1966 Kansas City Chiefs season

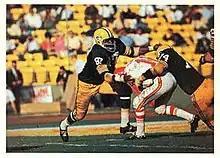
The Chiefs and the Packers in the first AFL–NFL Championship Game (Super Bowl I)

The first AFL-NFL World Championship Game, later known as Super Bowl I, was played at the Los Angeles Memorial Coliseum on January 15, 1967. The Chiefs faced the Green Bay Packers of the NFL, who finished their regular season at 12–2 and won the NFL championship game, their second consecutive and fourth in six seasons.